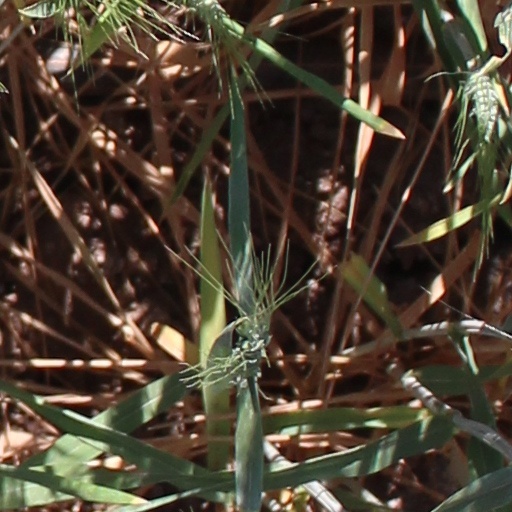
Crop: wheat